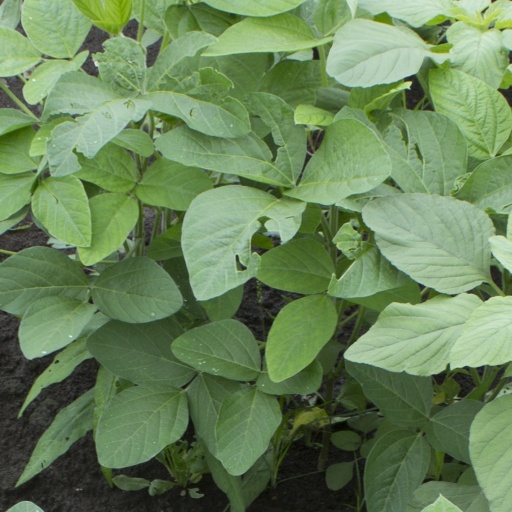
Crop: soybean